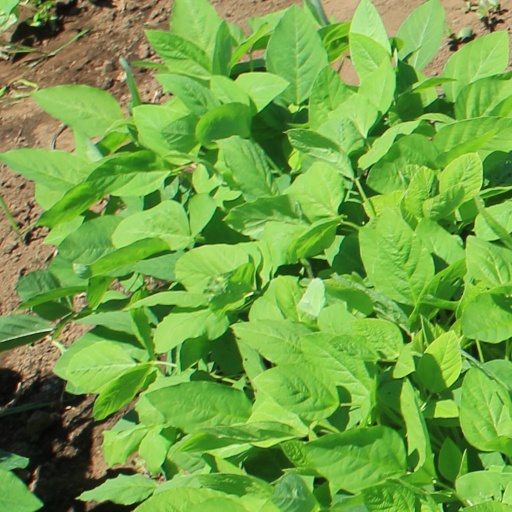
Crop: soybean